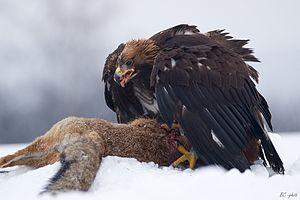
Le Renard roux, appelé aussi Renard commun, Renard rouge ou, devenu rare, Goupil, est une espèce de Canidés de taille moyenne. Il s'agit du renard le plus répandu en Eurasie, en Amérique du Nord, en Afrique du Nord et en Australie. C'est un mammifère au pelage roux marqué de blanc sous le ventre et la gorge, au museau pointu, aux oreilles droites et à la queue touffue. L'espèce est classée dans l'ordre des Carnivora, mais il a un régime alimentaire omnivore à prédominance carnivore, et se nourrit surtout de rongeurs et de lapins, mais aussi d'insectes, de poissons ou de fruits. Il est ainsi très opportuniste, ce qui lui permet de s'adapter à des milieux très différents et de modifier son alimentation suivant le mois de l'année. Le Renard roux se reproduit, suivant la région, de décembre à février, pour une mise bas aux beaux jours. Celle-ci s'effectue à l'abri d'un terrier, alors que, le reste de l'année, le renard vit presque exclusivement au grand air. Les petits sont d'abord nourris par le lait de leur mère, puis, petit à petit, le couple de parents leur apporte de la viande.
L'Aigle royal est une espèce d'oiseaux de la famille des accipitridés. C'est un rapace brun foncé, avec un plumage plus brun-doré sur la tête et le cou. L'aigle royal utilise son agilité, sa vitesse et ses serres extrêmement puissantes pour attraper ses proies : des lapins, des marmottes, des écureuils, et de grands mammifères comme les renards, les chats sauvages et domestiques, de jeunes chèvres de montagne, de jeunes bouquetins, et de jeunes cervidés. Il consomme aussi des charognes, si les proies sont rares, ainsi que des reptiles. Des oiseaux, dont des espèces de grande taille comme des cygnes ou des grues, des corbeaux et des Goélands marins ont tous été notés comme proies potentielles.